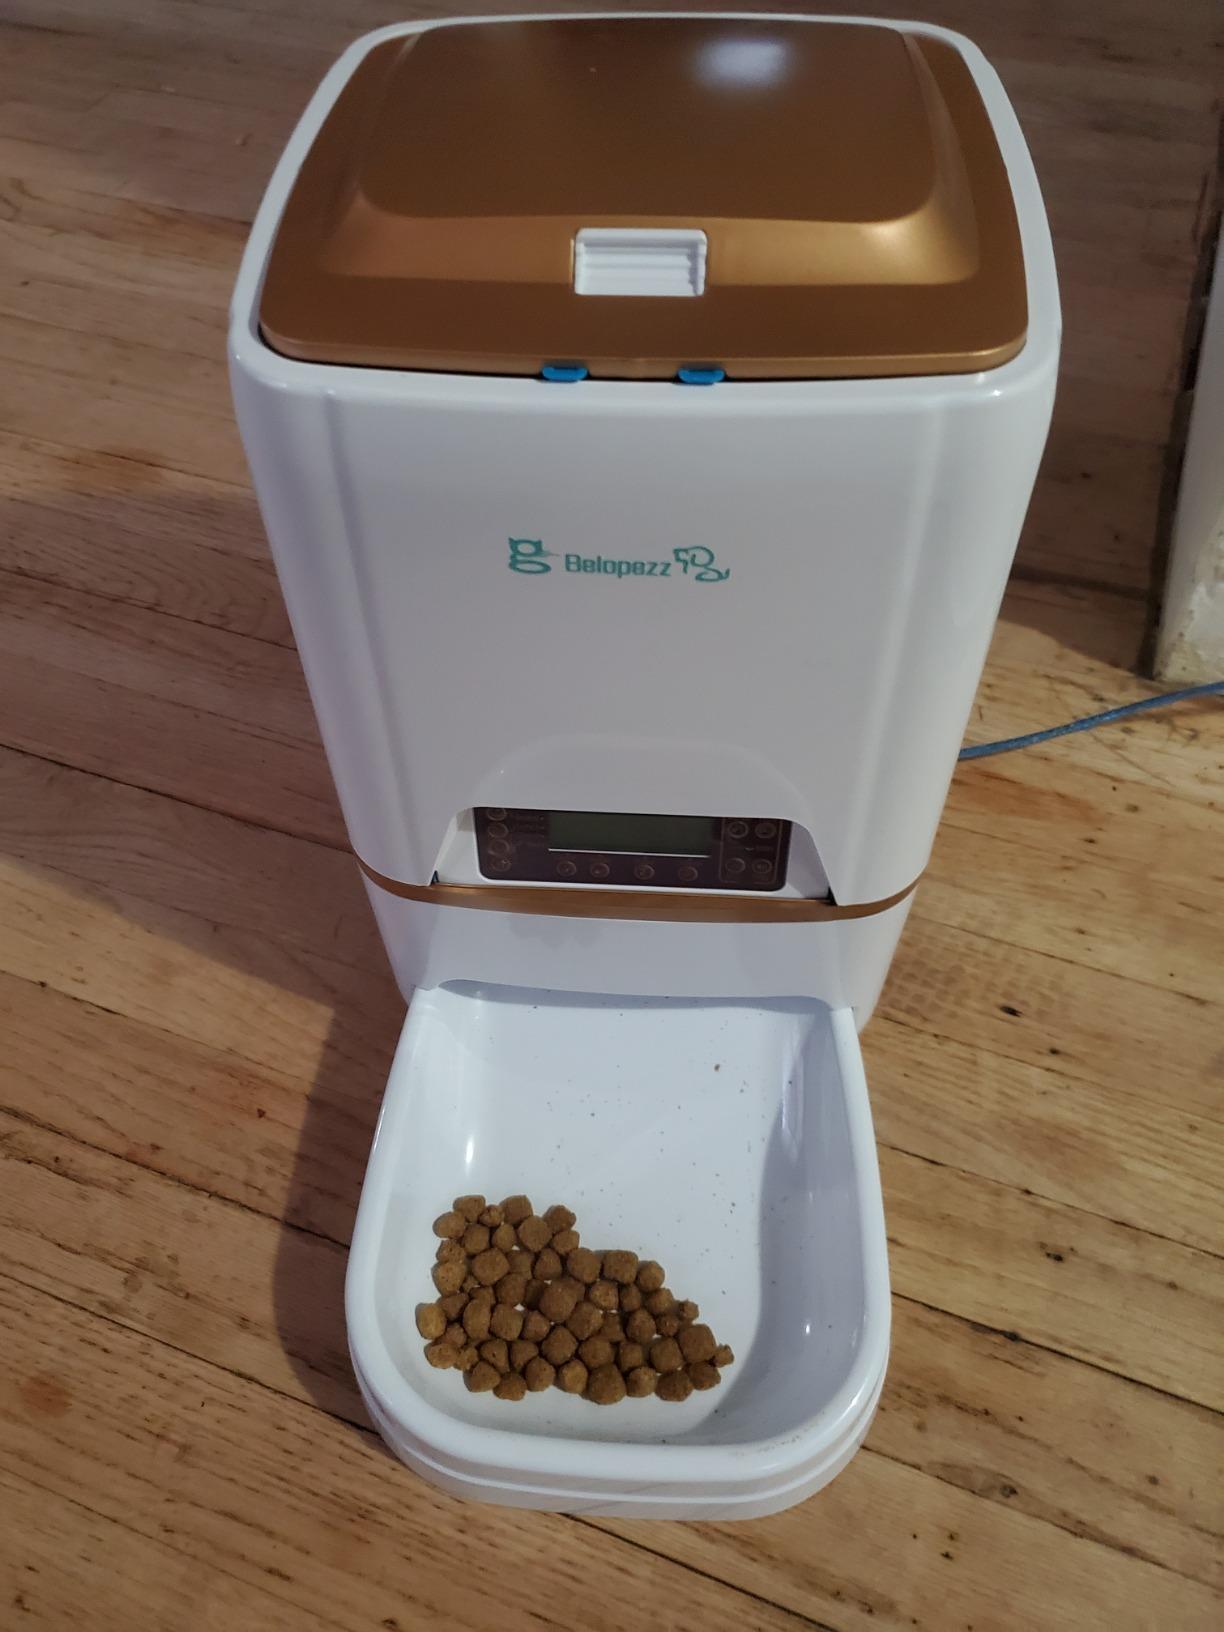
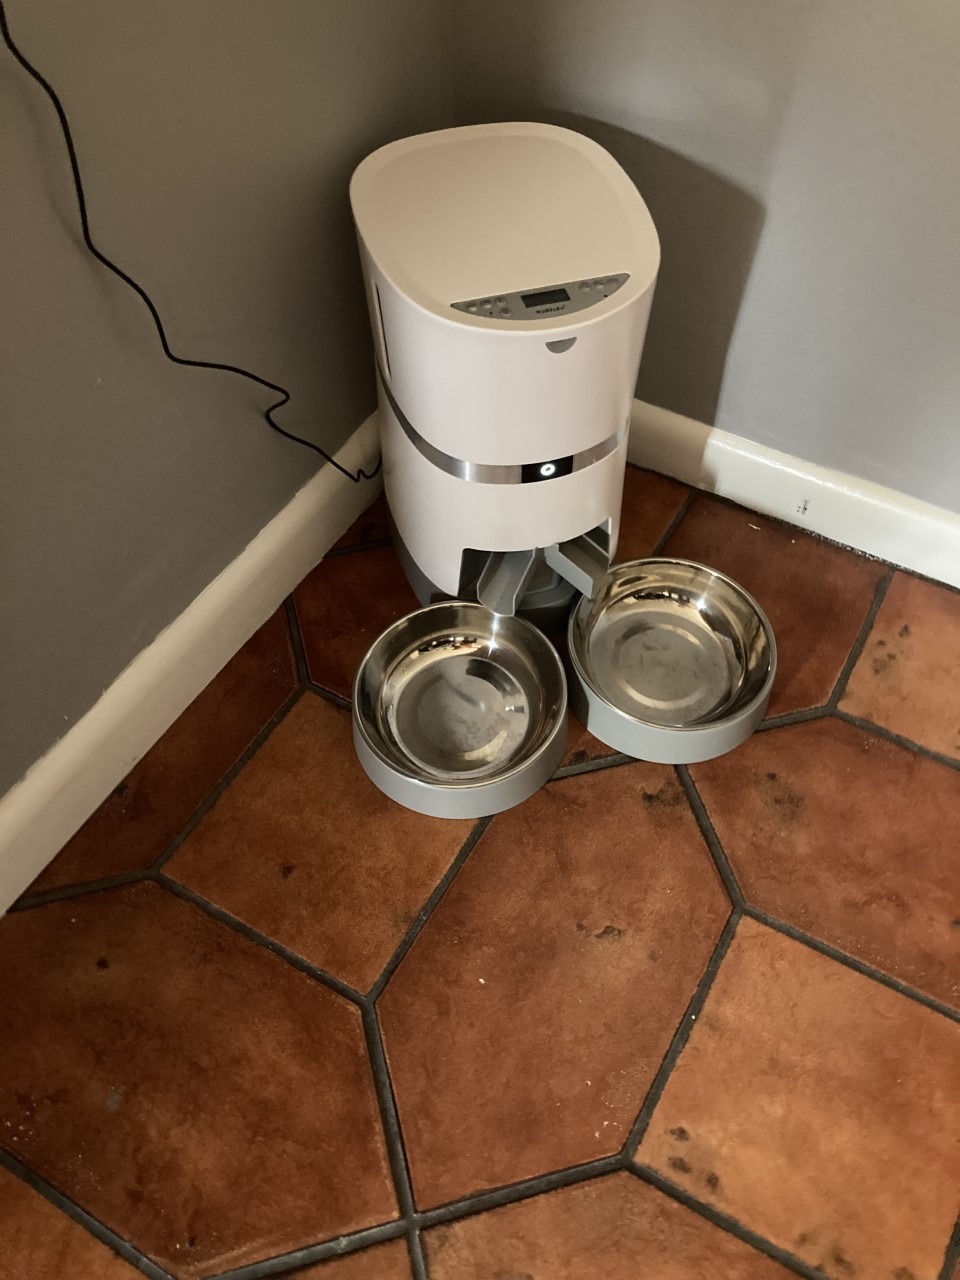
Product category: items_feeder
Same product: no